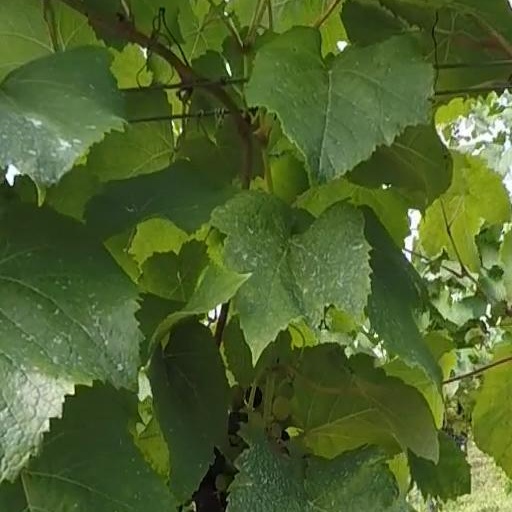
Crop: grape